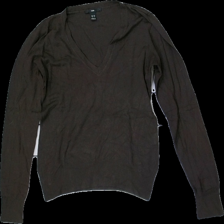
View: front
Type: Sweater
Category: Ladies
Brand: H&M
Colors: Brown
Material: 100% Viscose
Cut: Regular, V-collar
Size: 42
Season: All
Price range: <50
Recommended usage: Reuse
Description: washed out